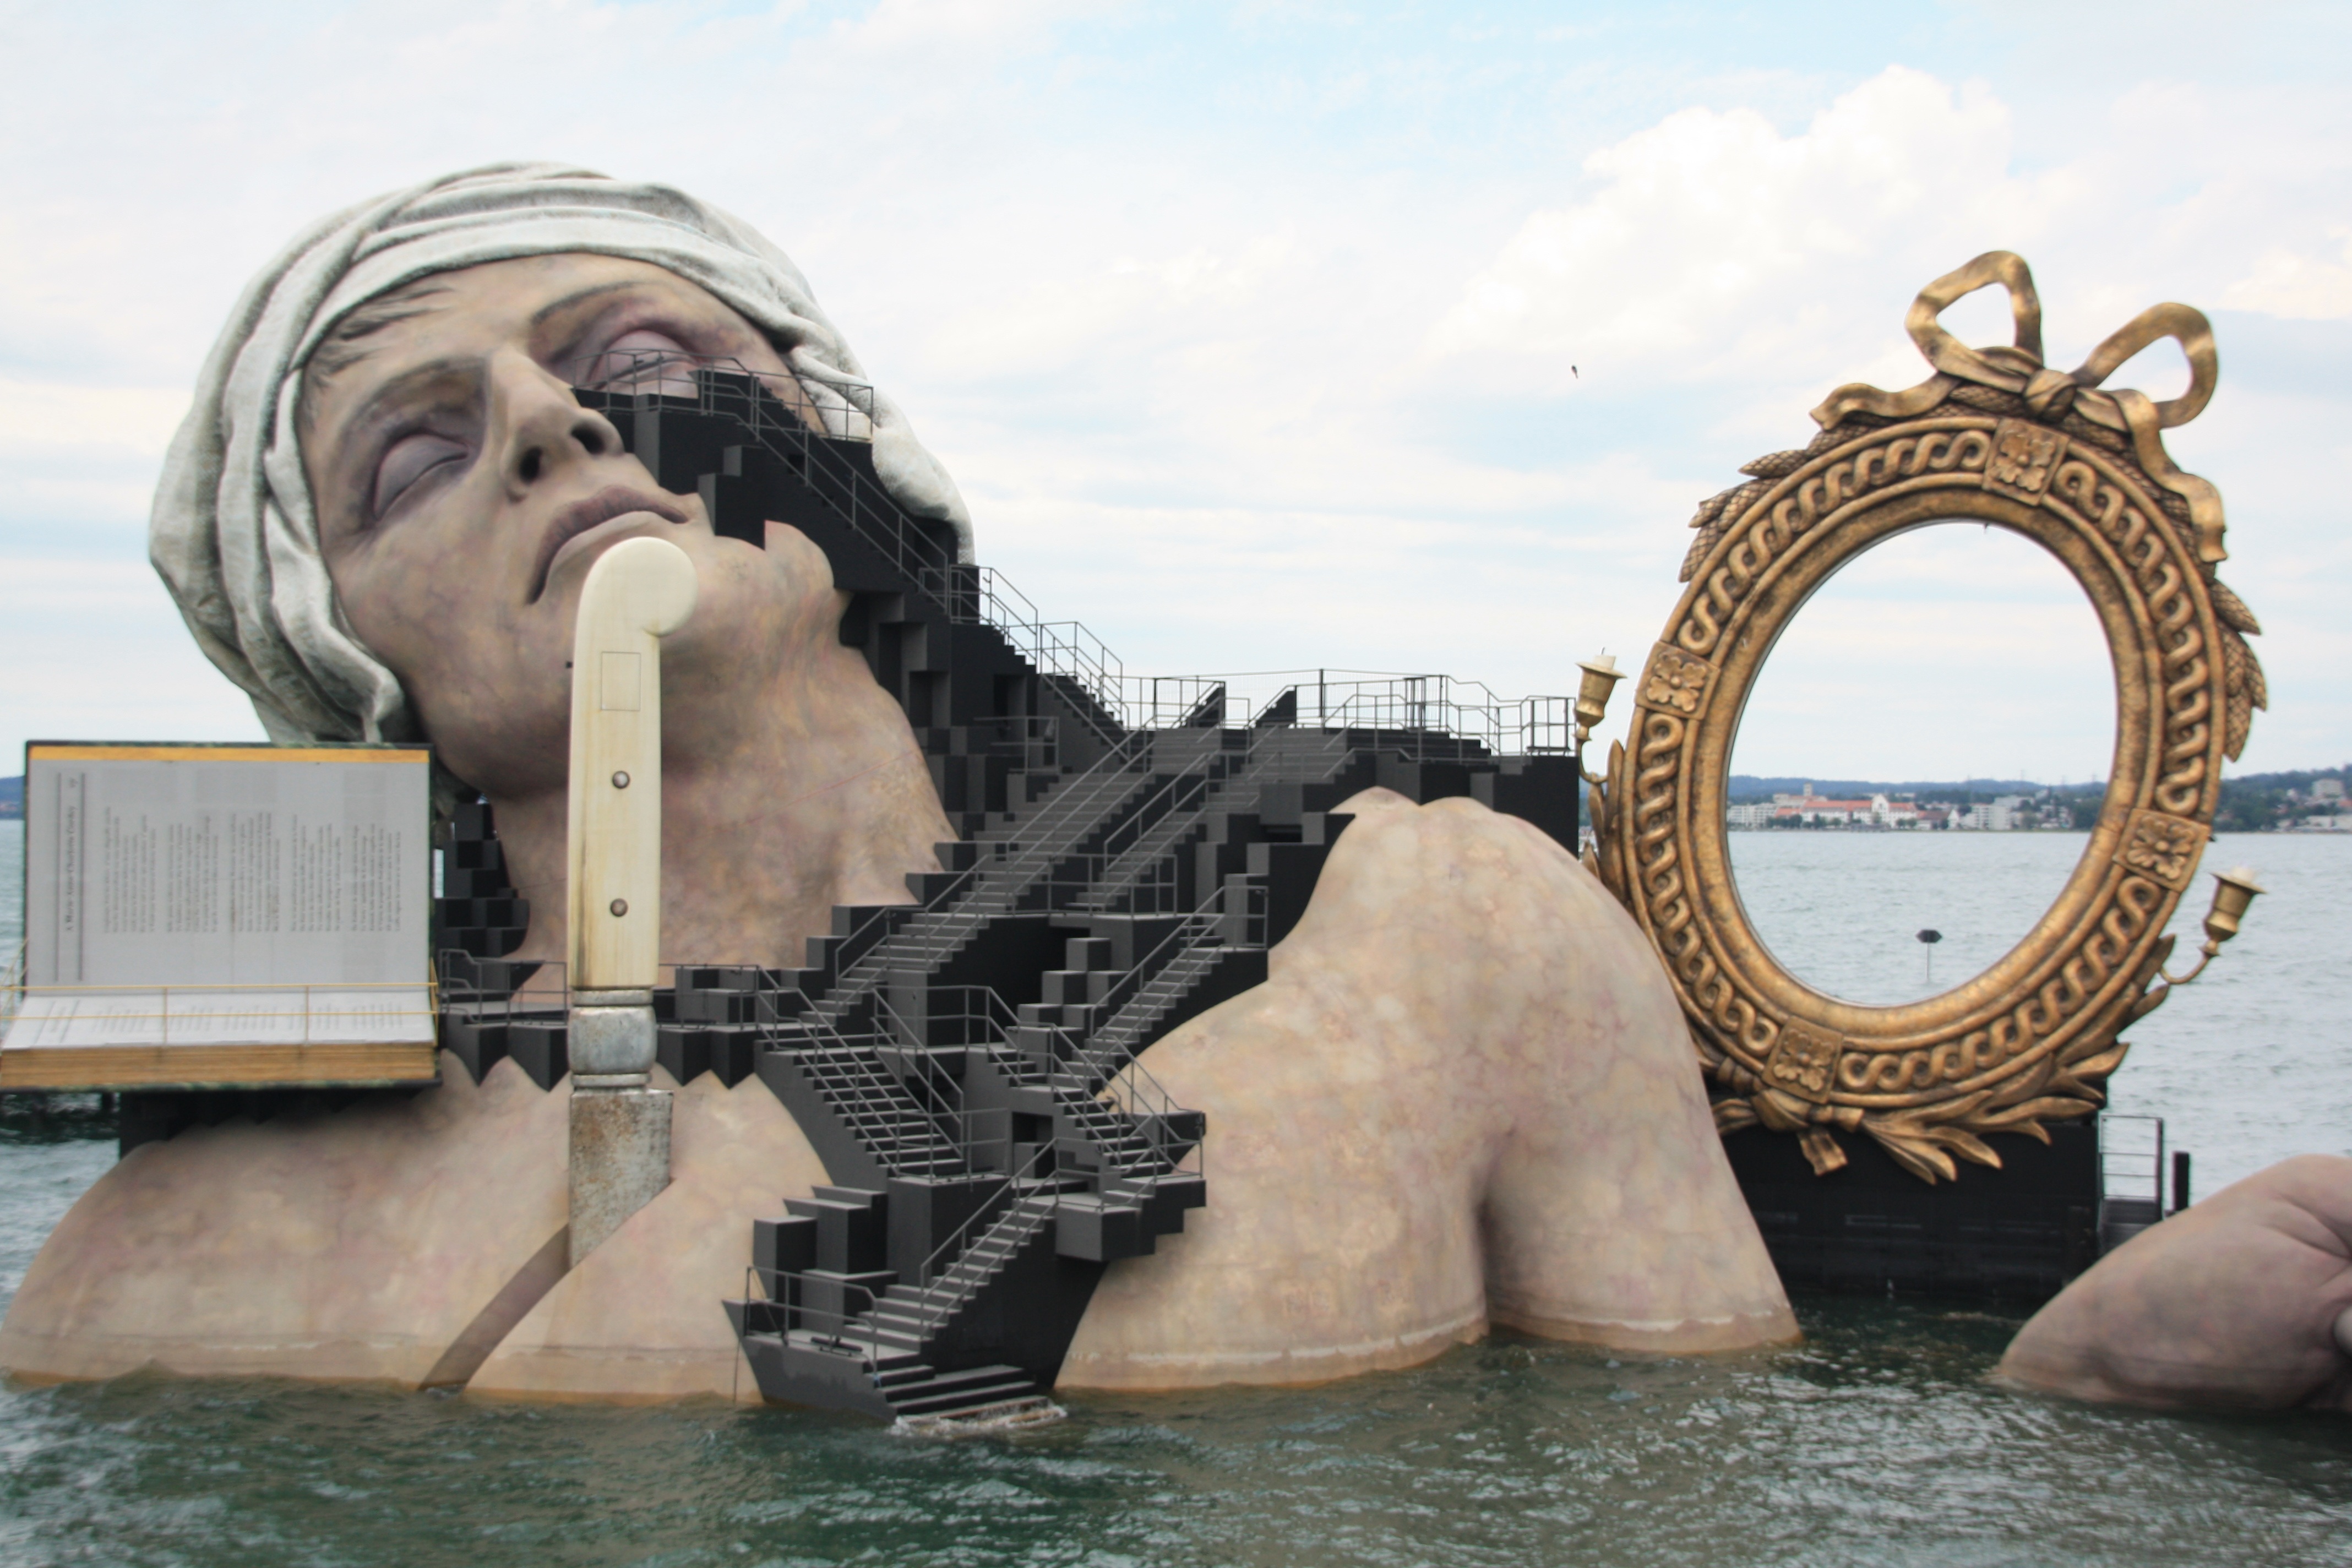
sand, abstract, lake, monument, statue, human, sculpture, art, mirror, mythology, lake constance, bregenz, bregenzer festspiele, lake stage